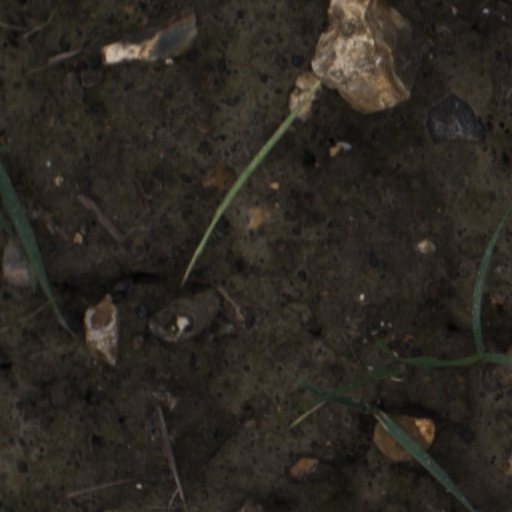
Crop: wheat